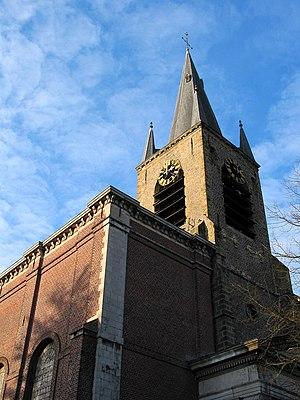
Péruwelz (Belgique), l'église Saint-Quentin (XVII - XVIIIe siècles).
Péruwelz est une ville francophone de Belgique située en Région wallonne dans la province de Hainaut.
Cette page regroupe l'ensemble du patrimoine immobilier classé de la ville belge de Péruwelz.